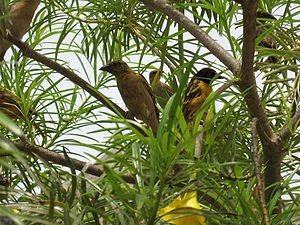
Tisserin gendarme - dans une île du Sine Saloum (Sénégal)
Nombre d'espèces: 663
Le Sine Saloum est une région naturelle qui se trouve au Nord de la Gambie et au sud de la Petite-Côte au Sénégal. Sa superficie est de 180 000 hectares. C'est dans cette région naturelle que se trouve le Parc national du delta du Saloum.